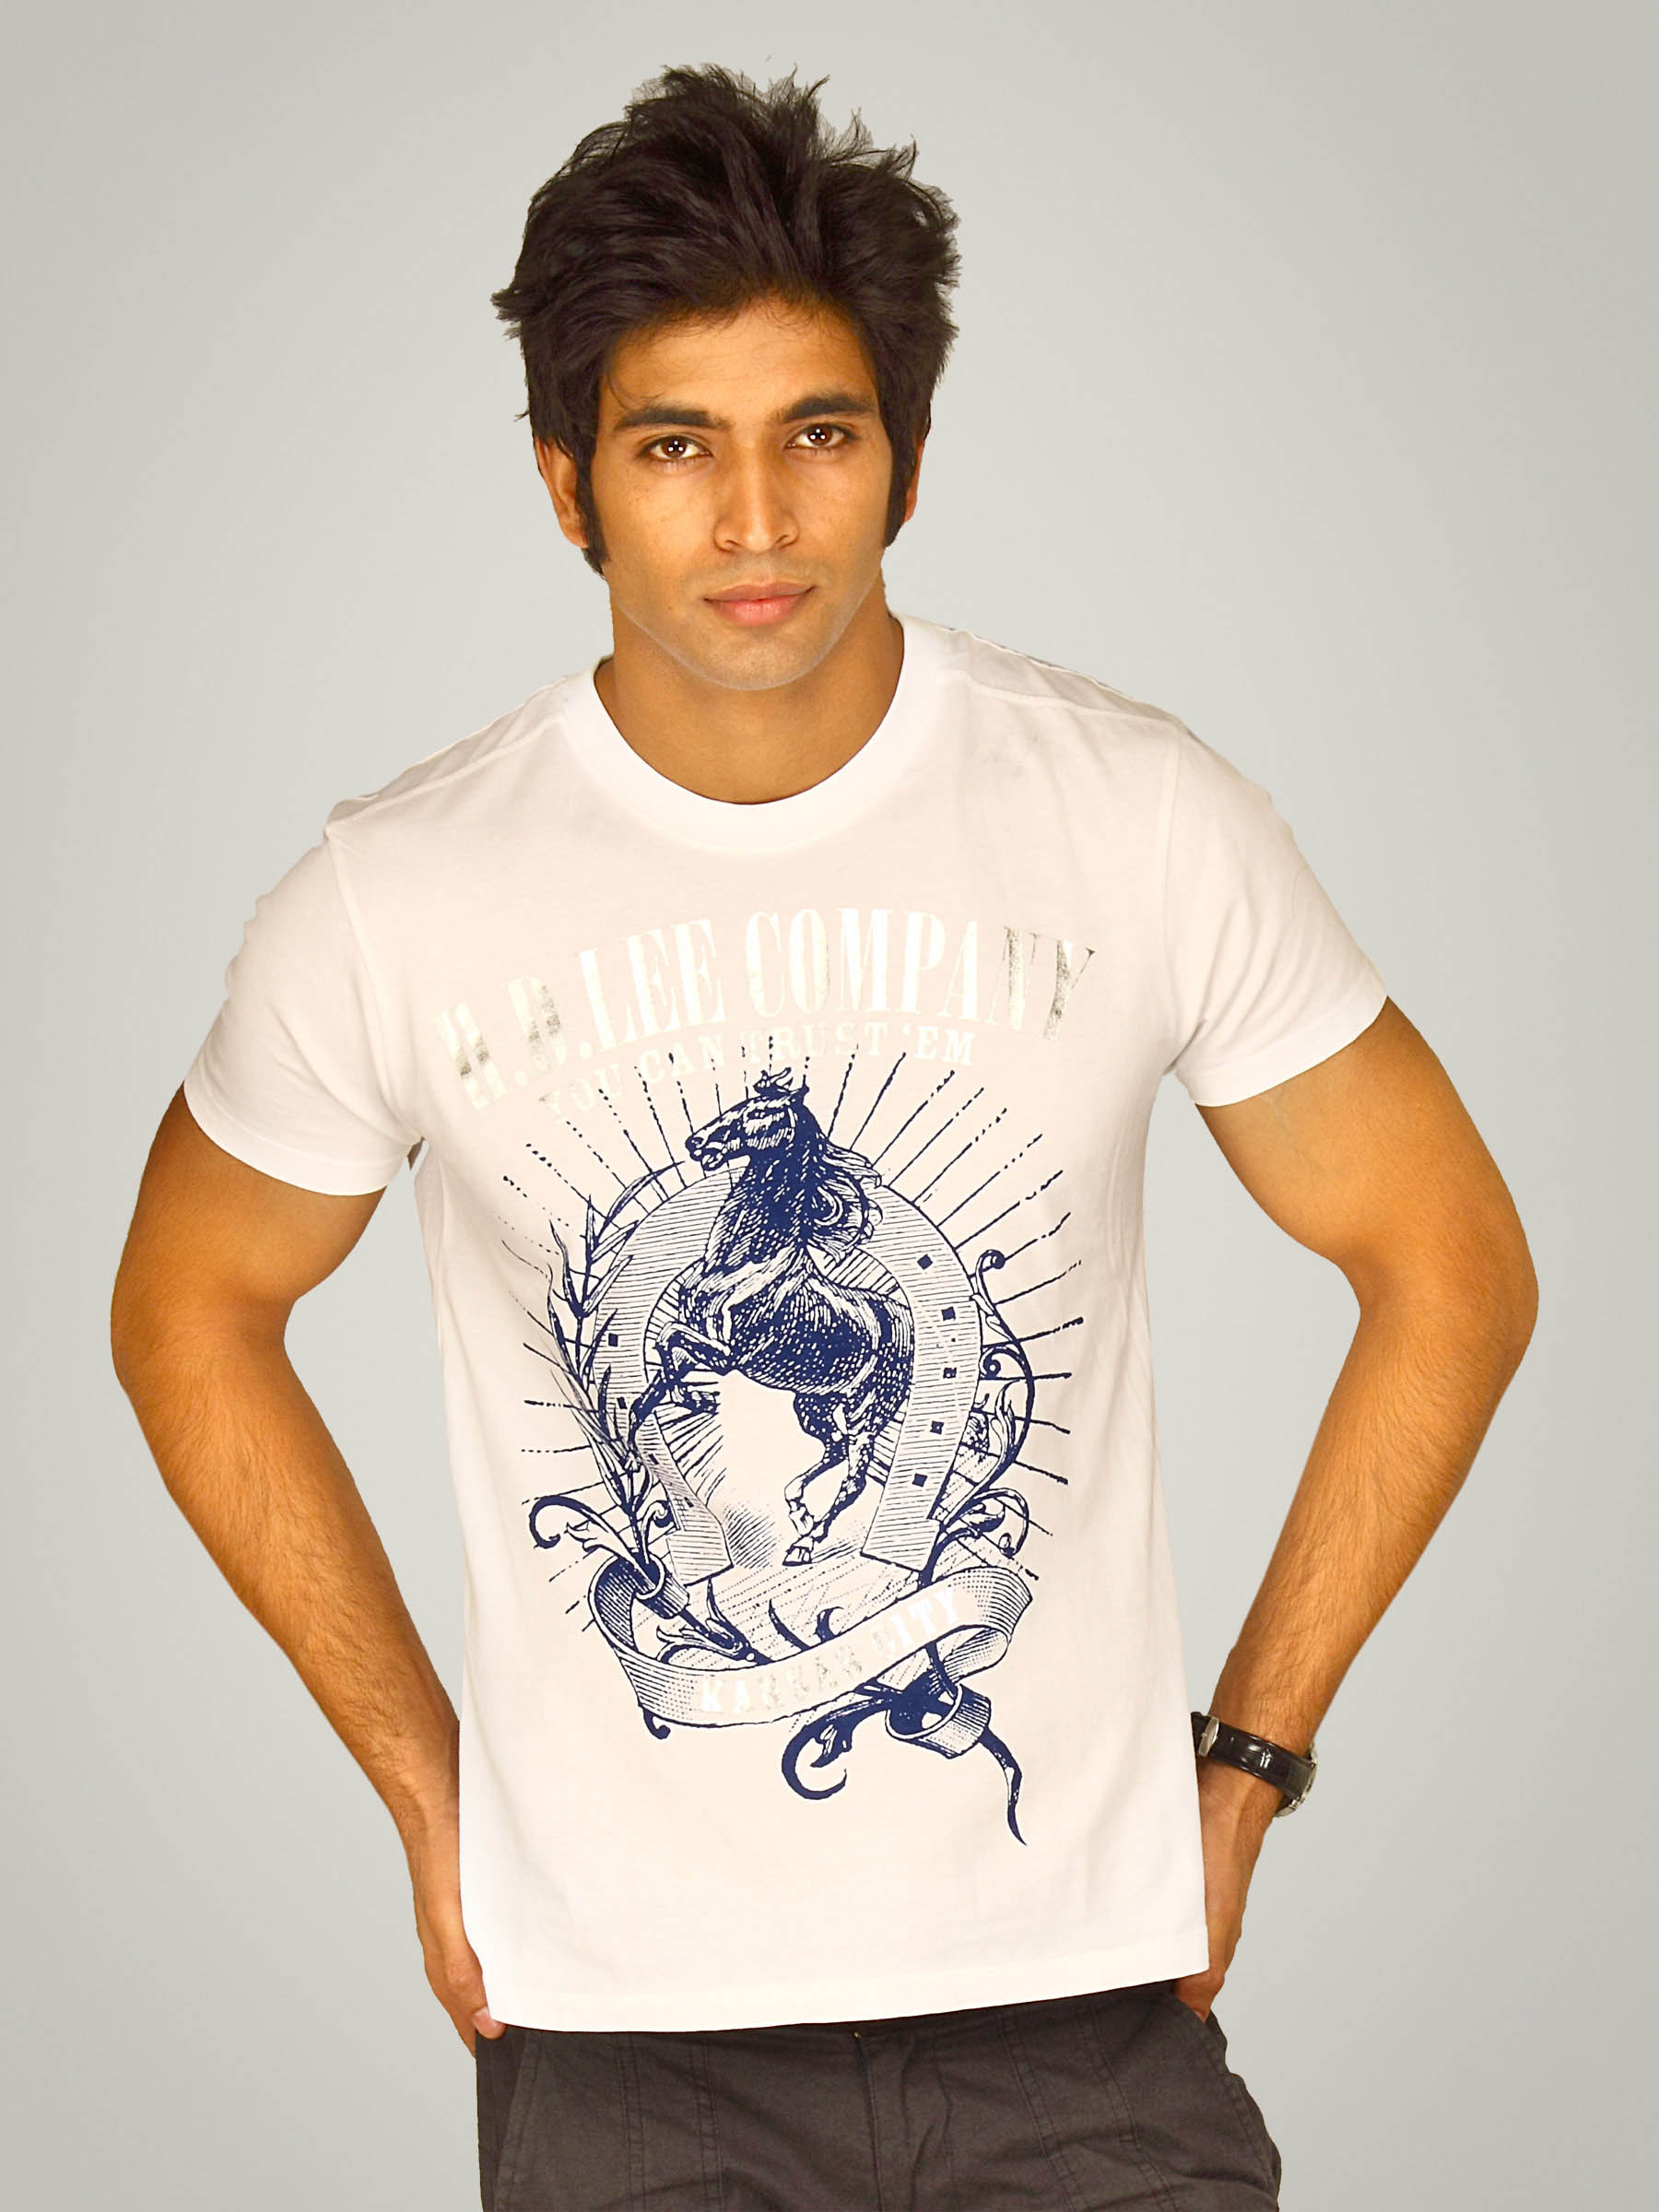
Lee Men's White Stallion T-shirt
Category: Apparel / Topwear / Tshirts
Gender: Men
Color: White
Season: Summer 2011
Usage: Casual